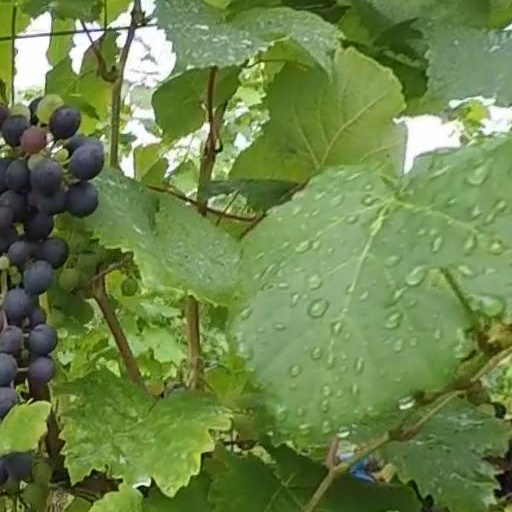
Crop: grape